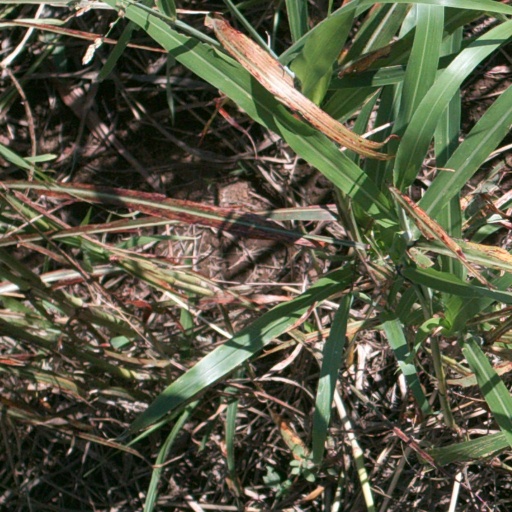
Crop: sorghum